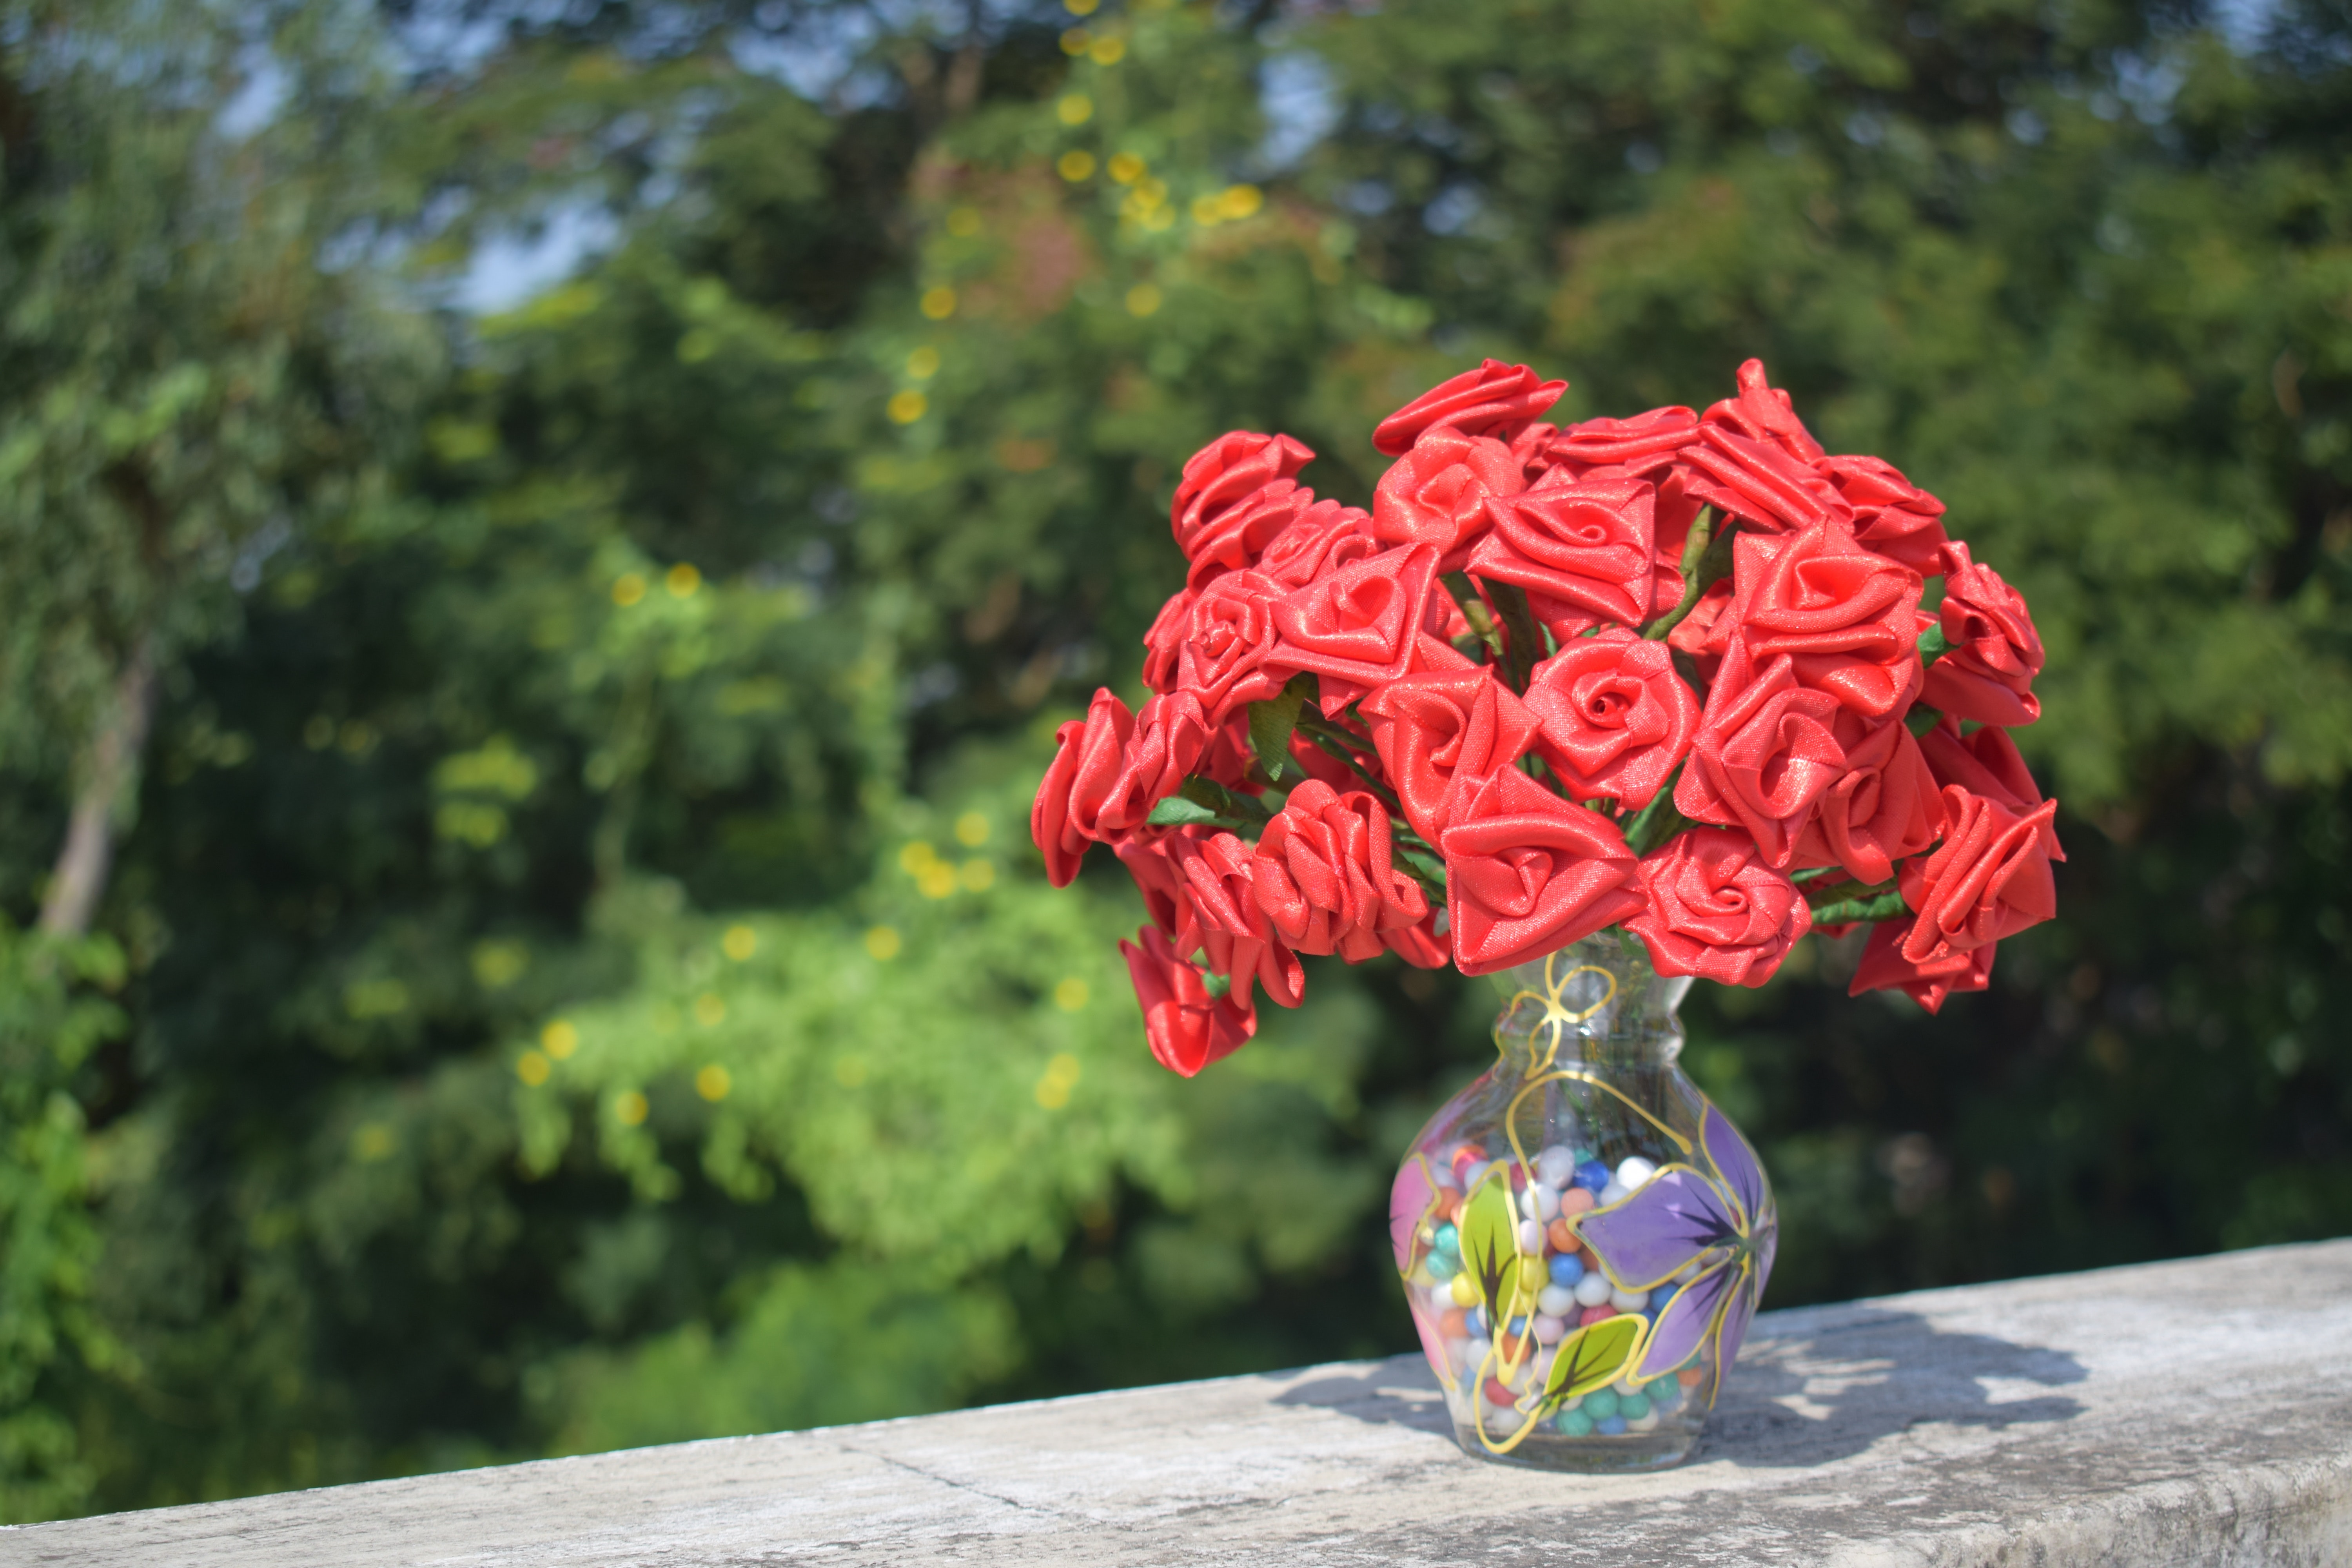
red, flower, blue, cut flowers, plant, bouquet, pink, botany, floral design, garden roses, tree, carnation, spring, petal, rose, Woolflowers, garden, rose family, hydrangea, floristry, flower arranging, dianthus, pink family, cornales, flowering plant, rose order, still life, vase, hydrangeaceae, cockscomb, glass, geranium, flowerpot, perennial plant